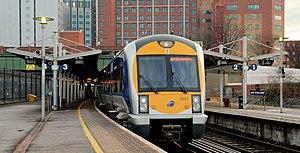
La gare de Londonderry, aussi connue comme la gare de Waterside, du nom du quartier de Londonderry où elle est située est une gare ferroviaire desservant la ville de Londonderry, dans le comté de Derry, en Irlande du Nord. Elle est située sur la rive est de la Foyle. La ligne est exploitée par la compagnie Northern Ireland Railways. Elle relie Londonderry à Belfast, les trains arrivant à la gare Great Victoria Street.